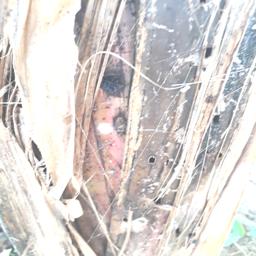
Label: BACTERIAL SOFT ROT